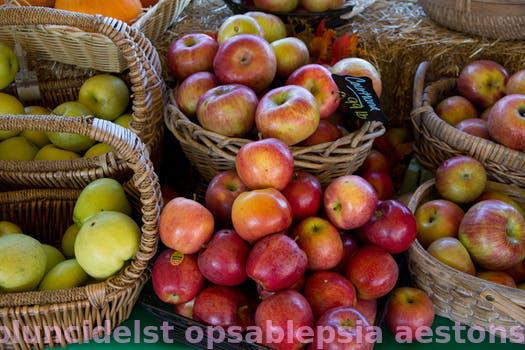
Label: Watermark